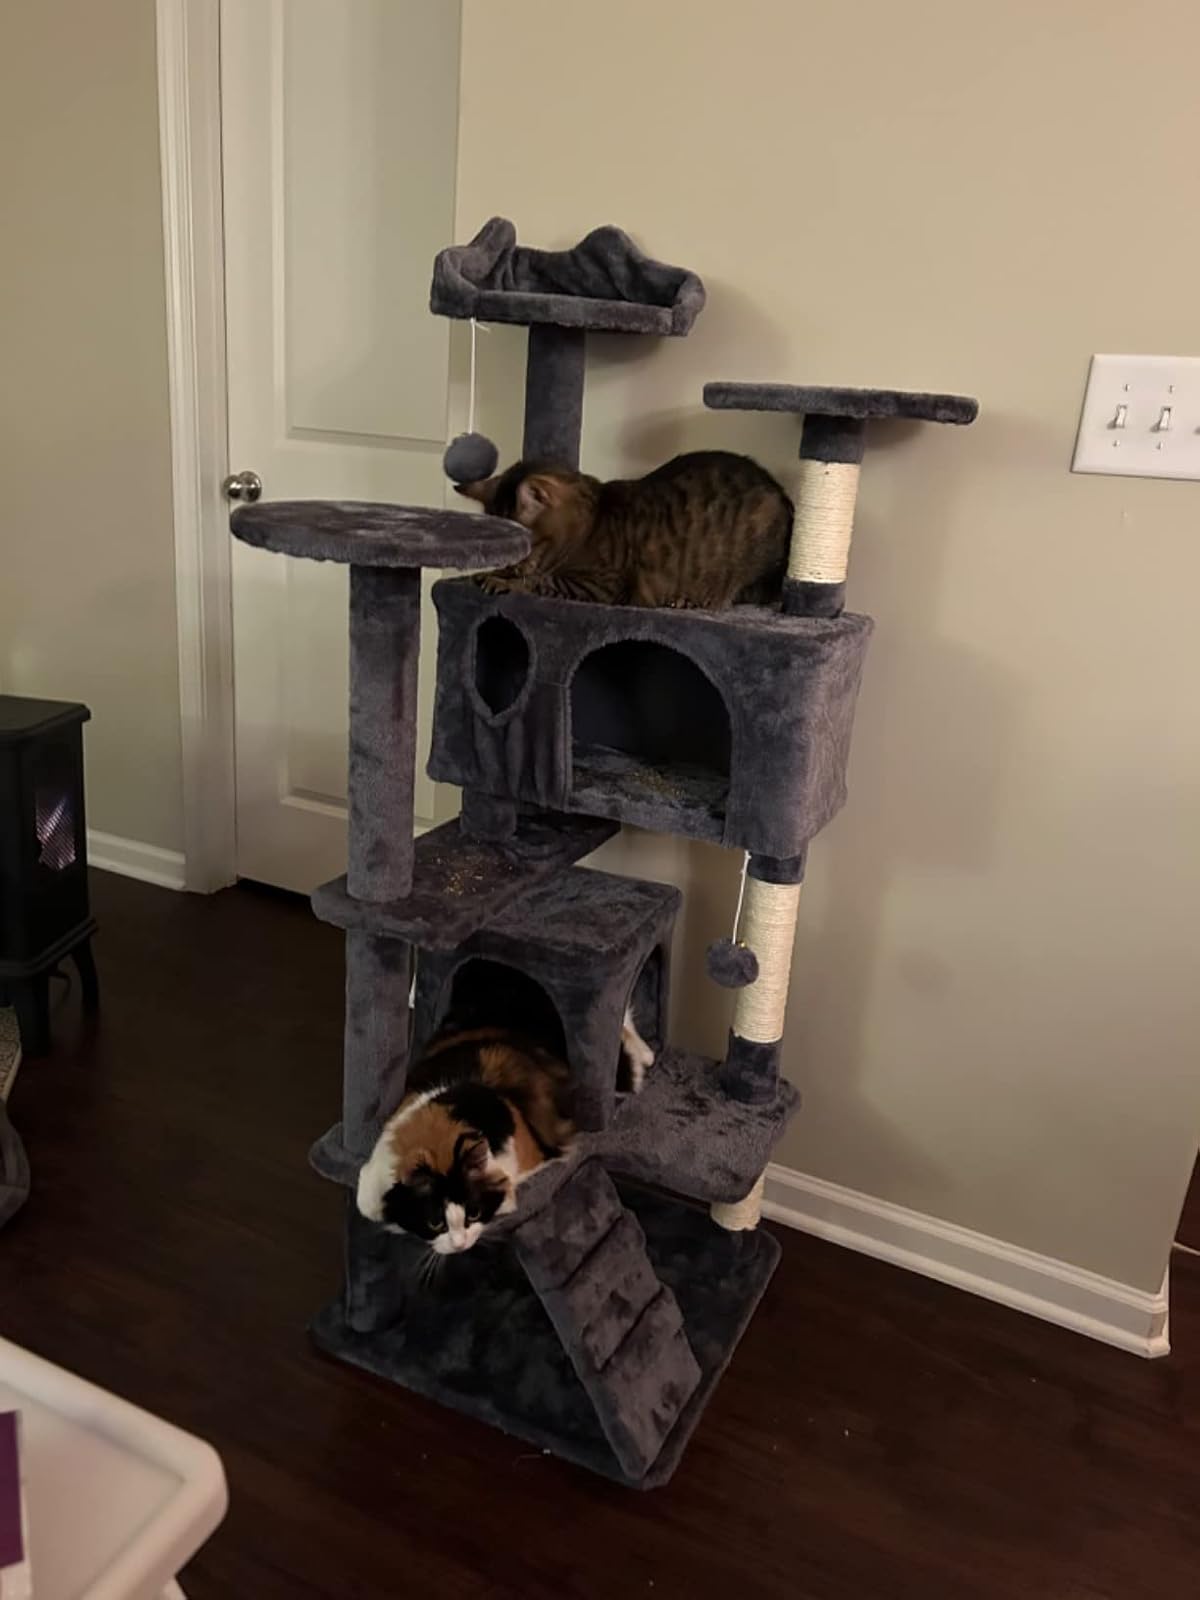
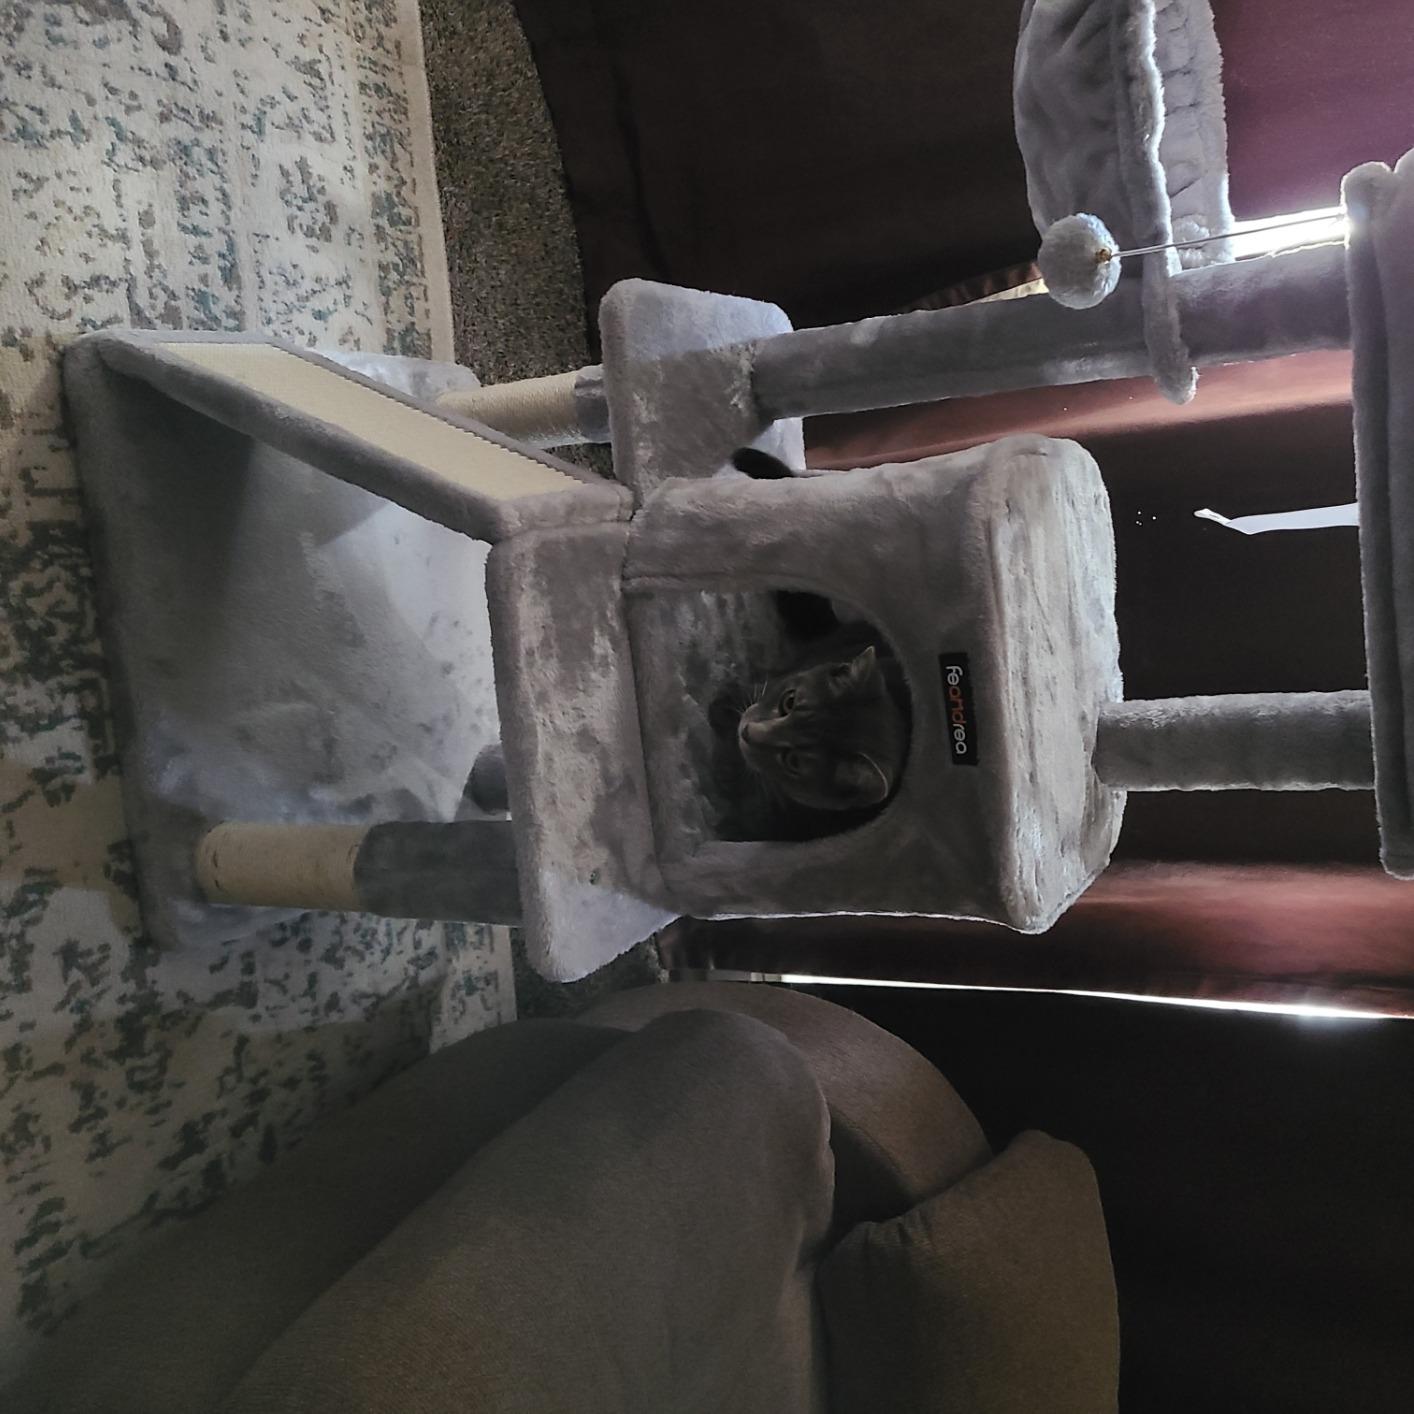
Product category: items_cat tree
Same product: no